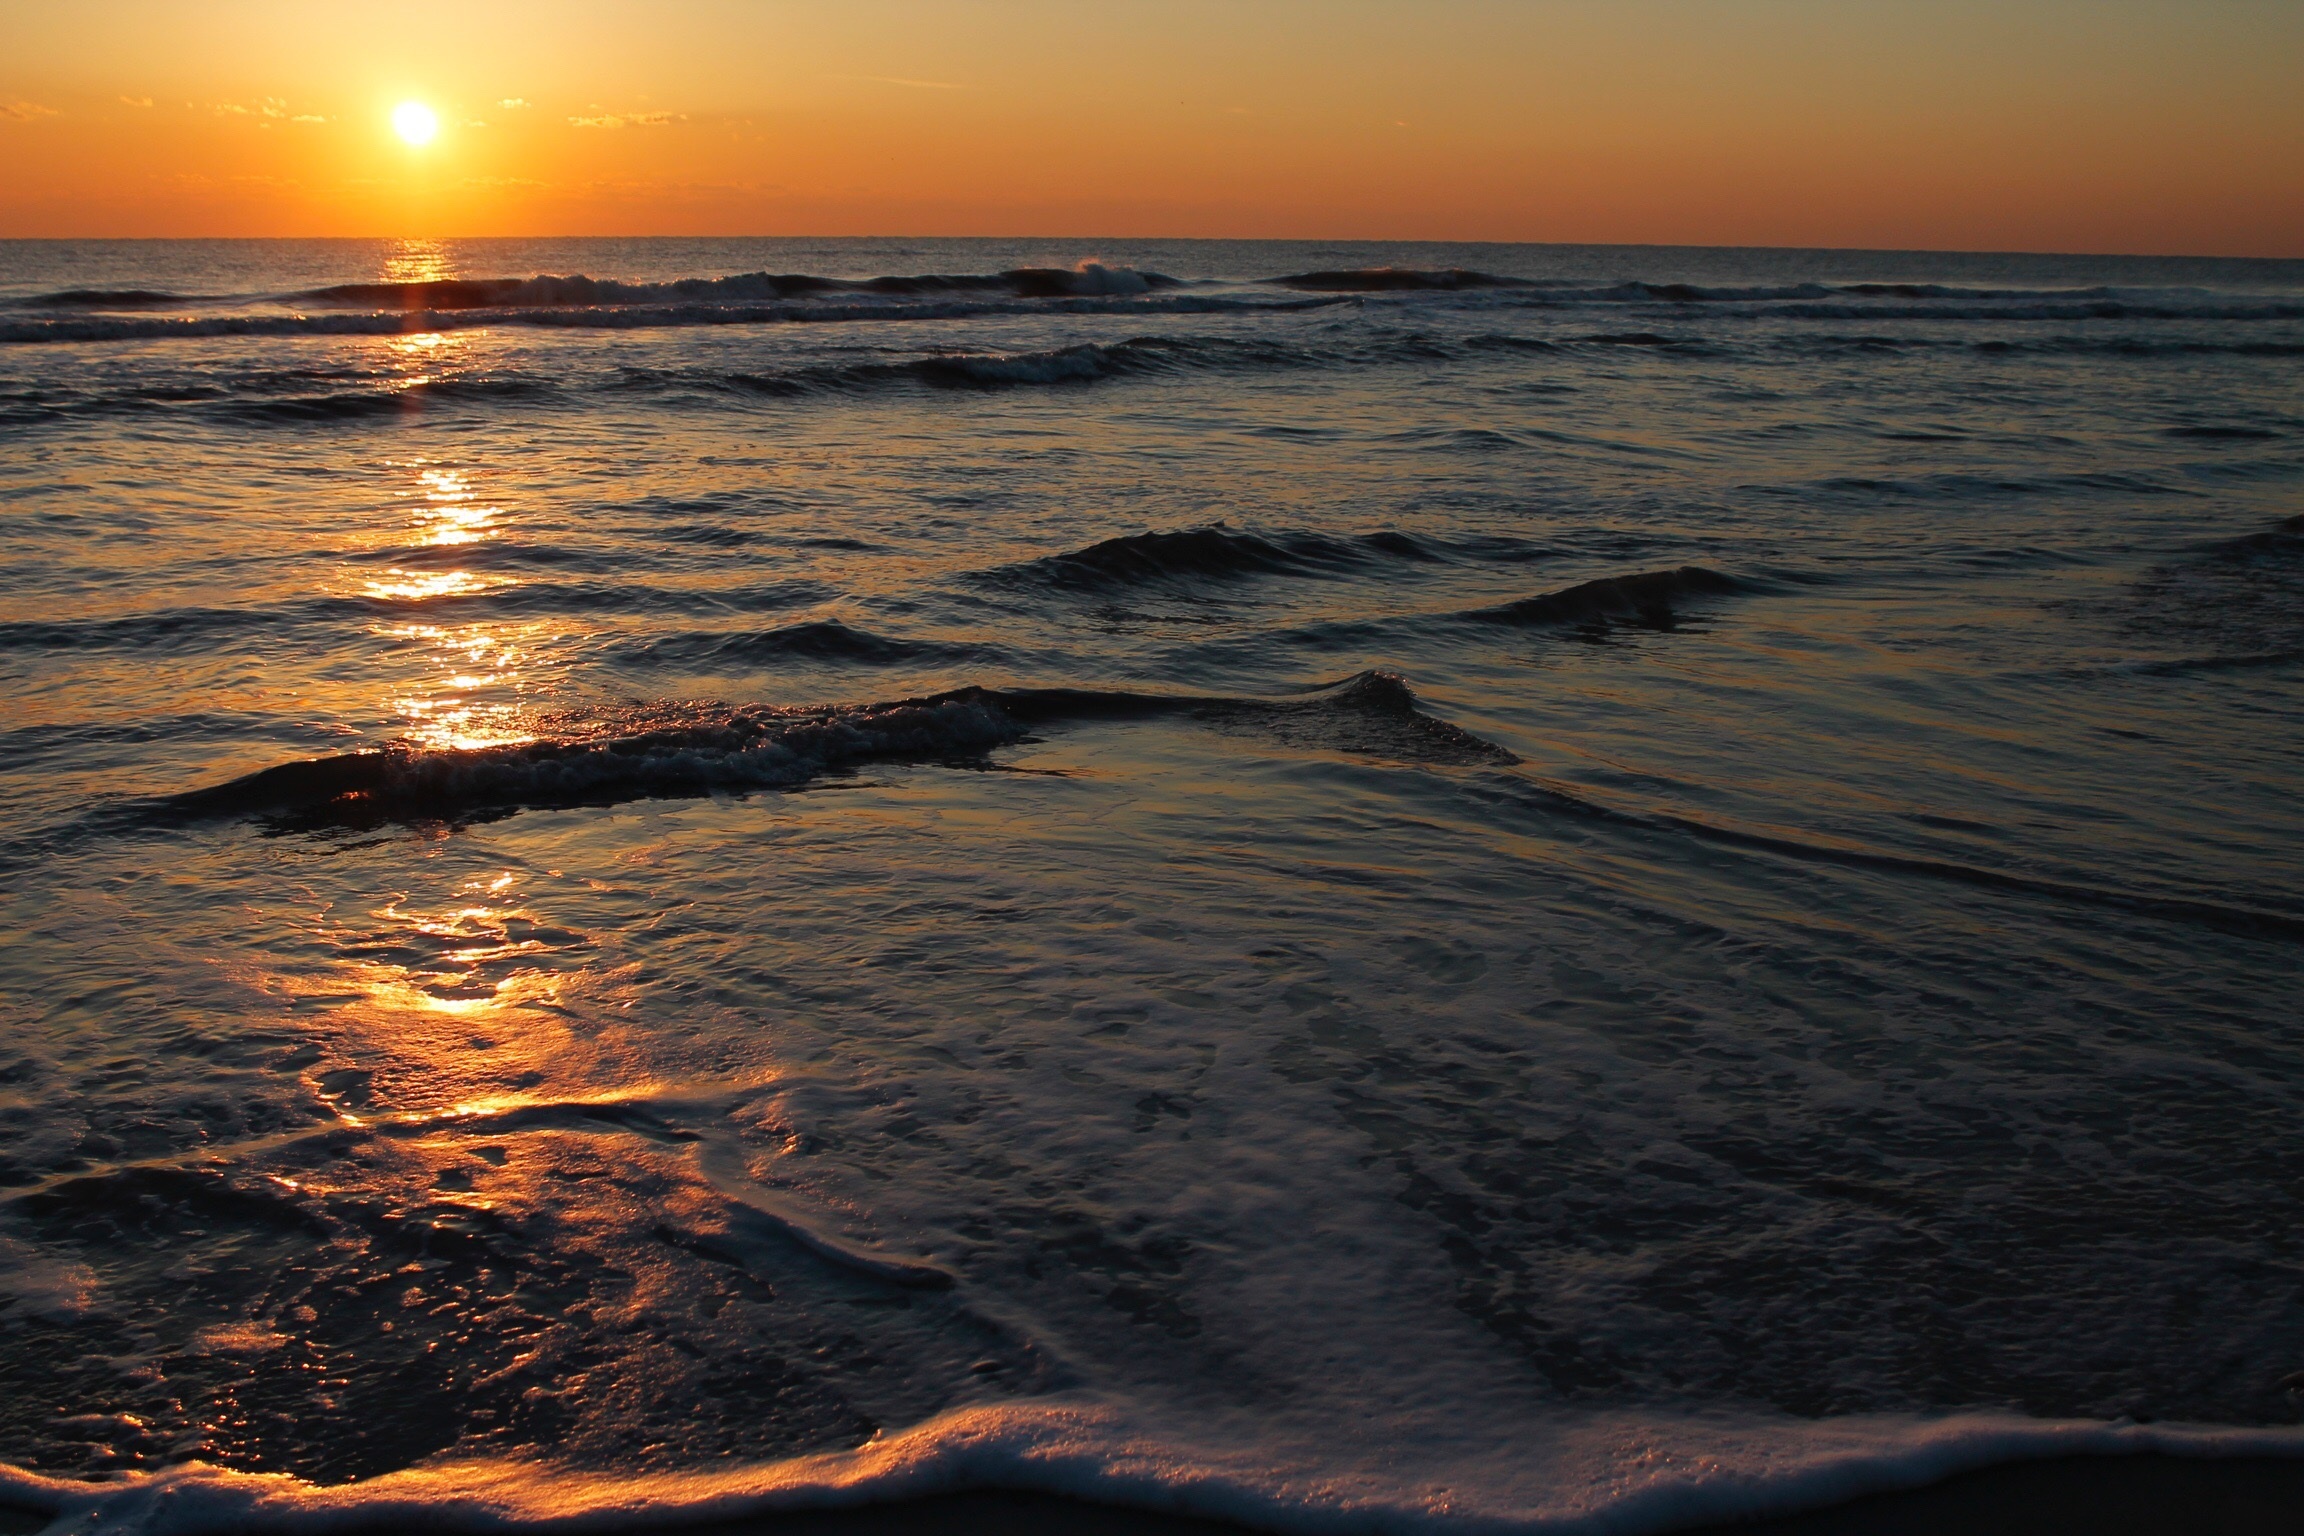
sea, coast, ocean, horizon, sunrise, sunset, sunlight, morning, shore, wave, dawn, atmosphere, dusk, evening, reflection, afterglow, wind wave